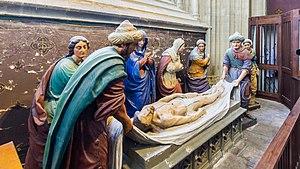
Mise au tombeau, Ccathédrale Saint-Corentin de Quimper
Le tombeau de Jésus est selon diverses traditions chrétiennes ou légendes, placé en différents lieux. La tradition la plus ancienne la fixe près de son lieu de Crucifixion, dans l'Église du Saint-Sépulcre à Jérusalem, et plus précisément le Saint-Sépulcre depuis que les empereurs romains sont devenus chrétiens. À la fin du XIXᵉ siècle, un autre site est proposé pour la crucifixion et la tombe de Jésus, appelé Calvaire de Gordon.
La Mise au tombeau est le dernier épisode de la Passion du Christ, devenu un sujet de l'iconographie chrétienne. Les représentations de cet événement se fondent sur les récits de la mort du Christ dans les évangiles de Jean, Luc, Marc et Mathieu, ainsi que dans les évangiles apocryphes. La Mise au tombeau est particulièrement populaire dans les Mystères de la Passion du Christ et la sculpture religieuse européenne des XVᵉ et XVIᵉ siècles. On trouve également de nombreux exemples de ce thème artistique dans l'art de la Contre-Réforme ; elle est présente dans l'art populaire avec les représentations du Chemin de croix.